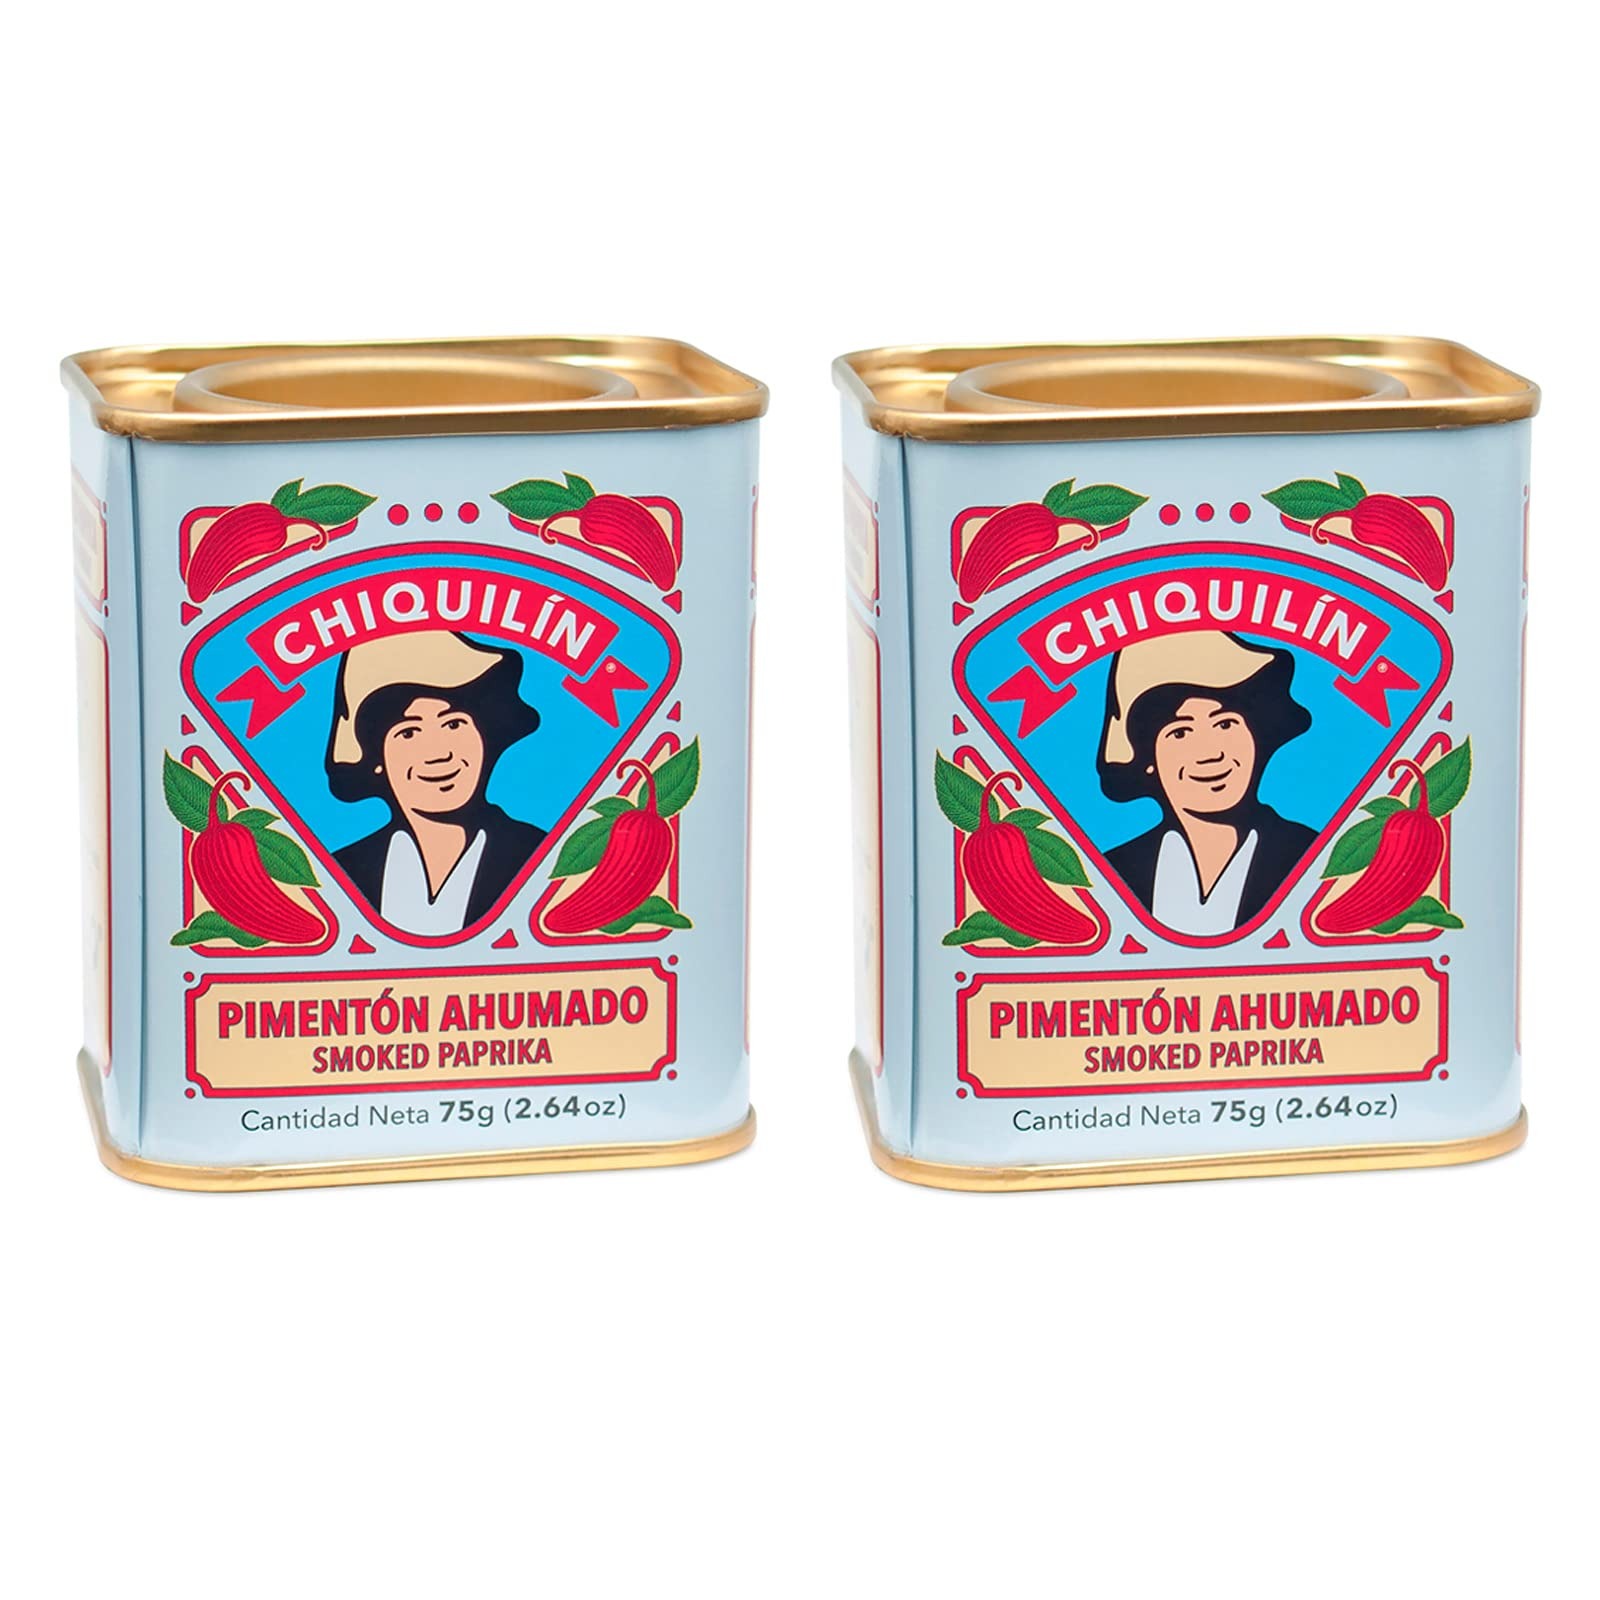
Item Name: Smoked Paprika Chiquilin Tin 2.64 Oz (2 Pack) Pimenton Ahumado Spain Rich Smokey Flavor
Bullet Point 1: GOURMET - Use this paprika to develop rich flavors on meat and seafood dishes
Bullet Point 2: QUALITY - Rich and Complex with Smokey Overtones, aromatic
Bullet Point 3: REFINED FLAVOR - Full Bodied, not bitter or burnt
Bullet Point 4: SPANISH COOKING - This Paprika Is the Foundation for Many Spanish Dishes.
Bullet Point 5: VARIETY OF USES - Use it in casseroles, stews, soups and rubs for your meat.
Product Description: CHIQUILÍN · Since 1909 Producers with quality guarantee CHIQUILÍN Over four generations of experience guarantees the quality offered by our products. Our business adventure began in 1909 in the town of Novelda in the province of Alicante. Today, we are one of the best-known brands specialising in the production of fresh spices. At Chiquilín, we have different varieties of paprika: Smoked paprika, sweet paprika, hot paprika, and bittersweet paprika.
Value: 5.28
Unit: Ounce

Price: 12.83